History of Southeast Asia

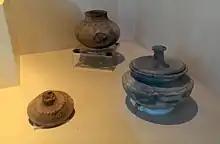
Buni clay pottery

The earliest known evidence of copper and bronze production in Southeast Asia was found at Ban Chiang in north-east Thailand and among the Phùng Nguyên culture of northern Vietnam around 2000 BCE.